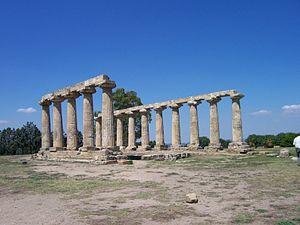
Dans la religion grecque antique, Héra ou Héré